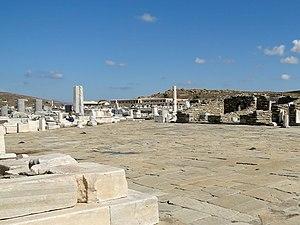
Agora des Compétaliastes sur le site de Délos en Grèce